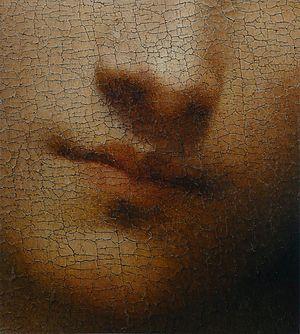
Le Garçon à la flèche est un tableau, peint vers 1500 par Giorgione.